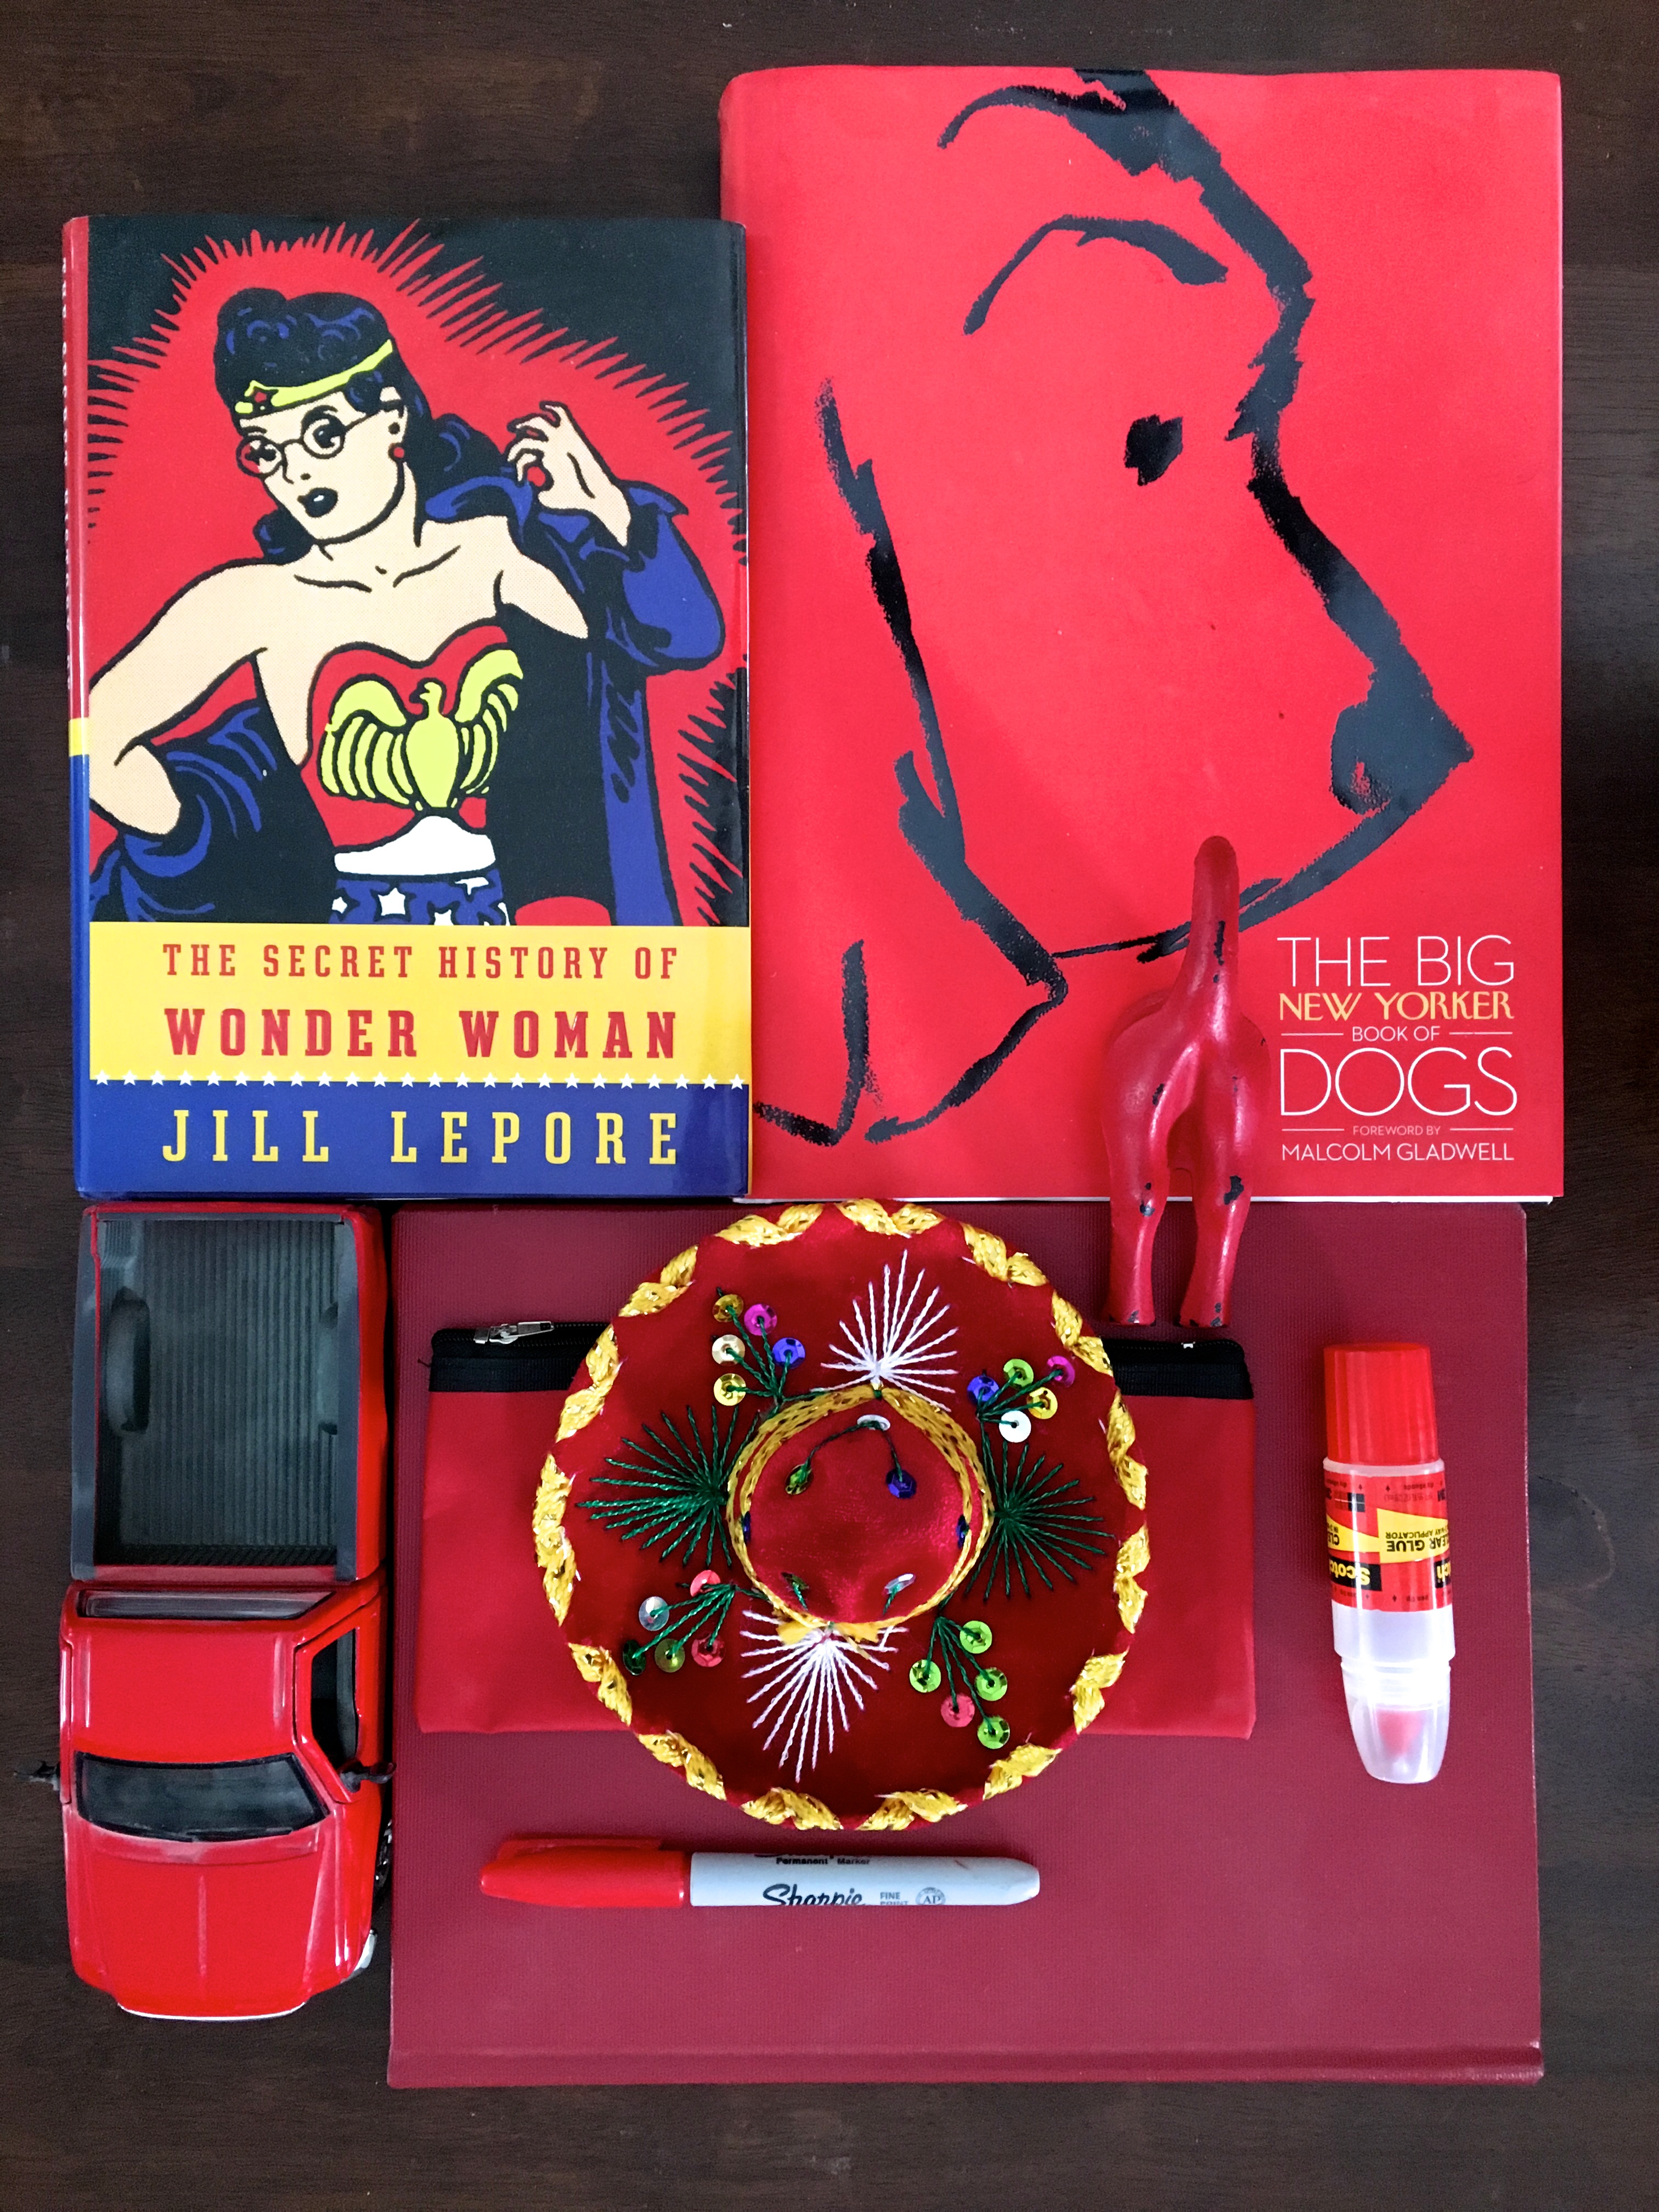
red, toy, art, illustration, poster, ds106, dailycreate